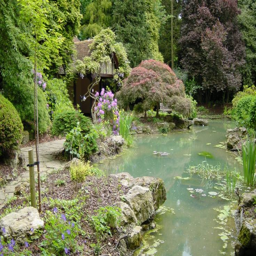
deep water pond on a private estate .